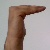
The image shows a hand gesture representing a space in Indian Sign Language.